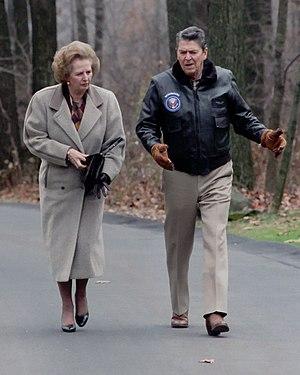
Le président américain Ronald Reagan et le premier ministre britannique Margaret Thatcher à Camp David. Polski: Prezydent USA Ronald Reagan z premier Wielkiej Brytanii Margaret Thatcher w Camp David w 1986 roku. Italiano: Reagan e la Thatcher a Camp David.
Le terme de monde occidental peut prêter à confusion car il recouvre des réalités différentes selon les époques et selon des considérations politiques, culturelles, idéologiques, religieuses ou philosophiques. Il est donc intéressant de l’étudier dans une perspective historique.
Cet article donne une chronologie du statut juridique des femmes en France; l'article est également relié à l'histoire des femmes. Sans données sociologiques, il est difficile d'évaluer dans quelle mesure une législation est réellement mise en œuvre et de quels droits une femme pouvait réellement faire usage.
Le Naval Support Facility Thurmont, plus connu sous le nom de Camp David, est le lieu de villégiature officiel du président des États-Unis. D'une superficie de 50 hectares, il se situe dans la zone récréative du parc de Catoctin Mountain dans le comté de Frederick dans le Maryland, une région montagneuse à 93 km au nord-ouest de Washington.
Margaret Thatcher [ˈmɑːɡrɪt ˈθatʃə], baronne Thatcher, est une femme d'État britannique.
Le Groupe d'experts intergouvernemental sur l'évolution du climat est un organisme intergouvernemental ouvert à tous les pays membres de l'ONU.
Le terme de néolibéralisme désigne aujourd'hui un ensemble multidimensionnel d'analyses ou de doctrines inspirées du libéralisme économique — ou supposées comme telles — qui partagent un socle :
L'expression révolution conservatrice est utilisée le plus souvent pour caractériser la période des années 1980 au cours de laquelle des chefs d'État hostiles au socialisme et souhaitant réduire les interventions de l'État dans la sphère économique et sociale sont élus. Elle se manifeste en particulier par l'arrivée au pouvoir de Ronald Reagan aux États-Unis, de Margaret Thatcher au Royaume-Uni et au sens plus large, de Brian Mulroney au Canada et Yasuhiro Nakasone au Japon. On emploie parfois le terme de « révolution libérale ».